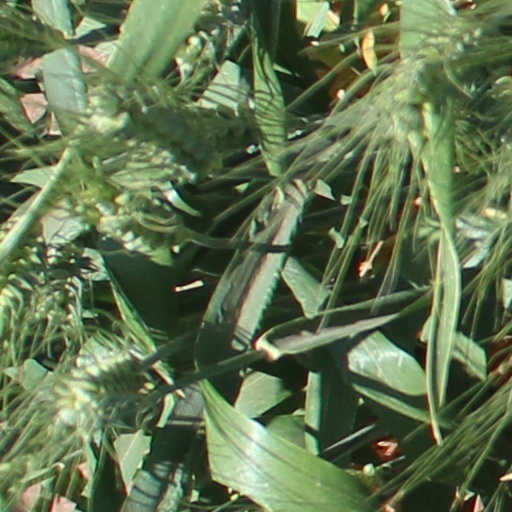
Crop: wheat